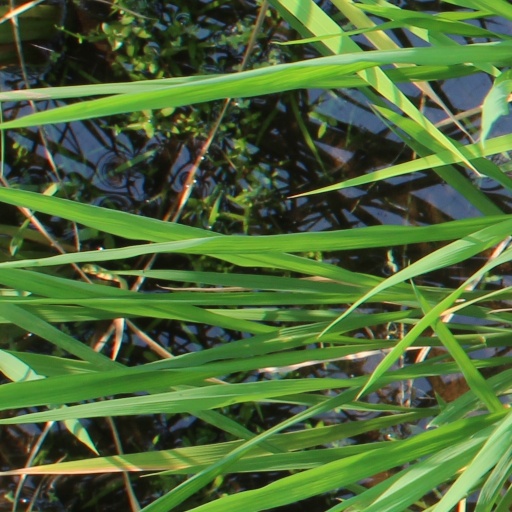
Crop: rice